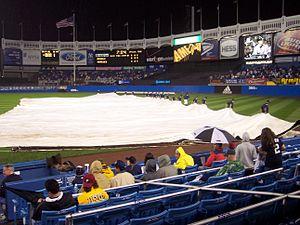
Le Yankee Stadium est un stade de baseball, construit en 1922 et démoli en 2010. Il était situé dans l'arrondissement du Bronx à New York, aux États-Unis.